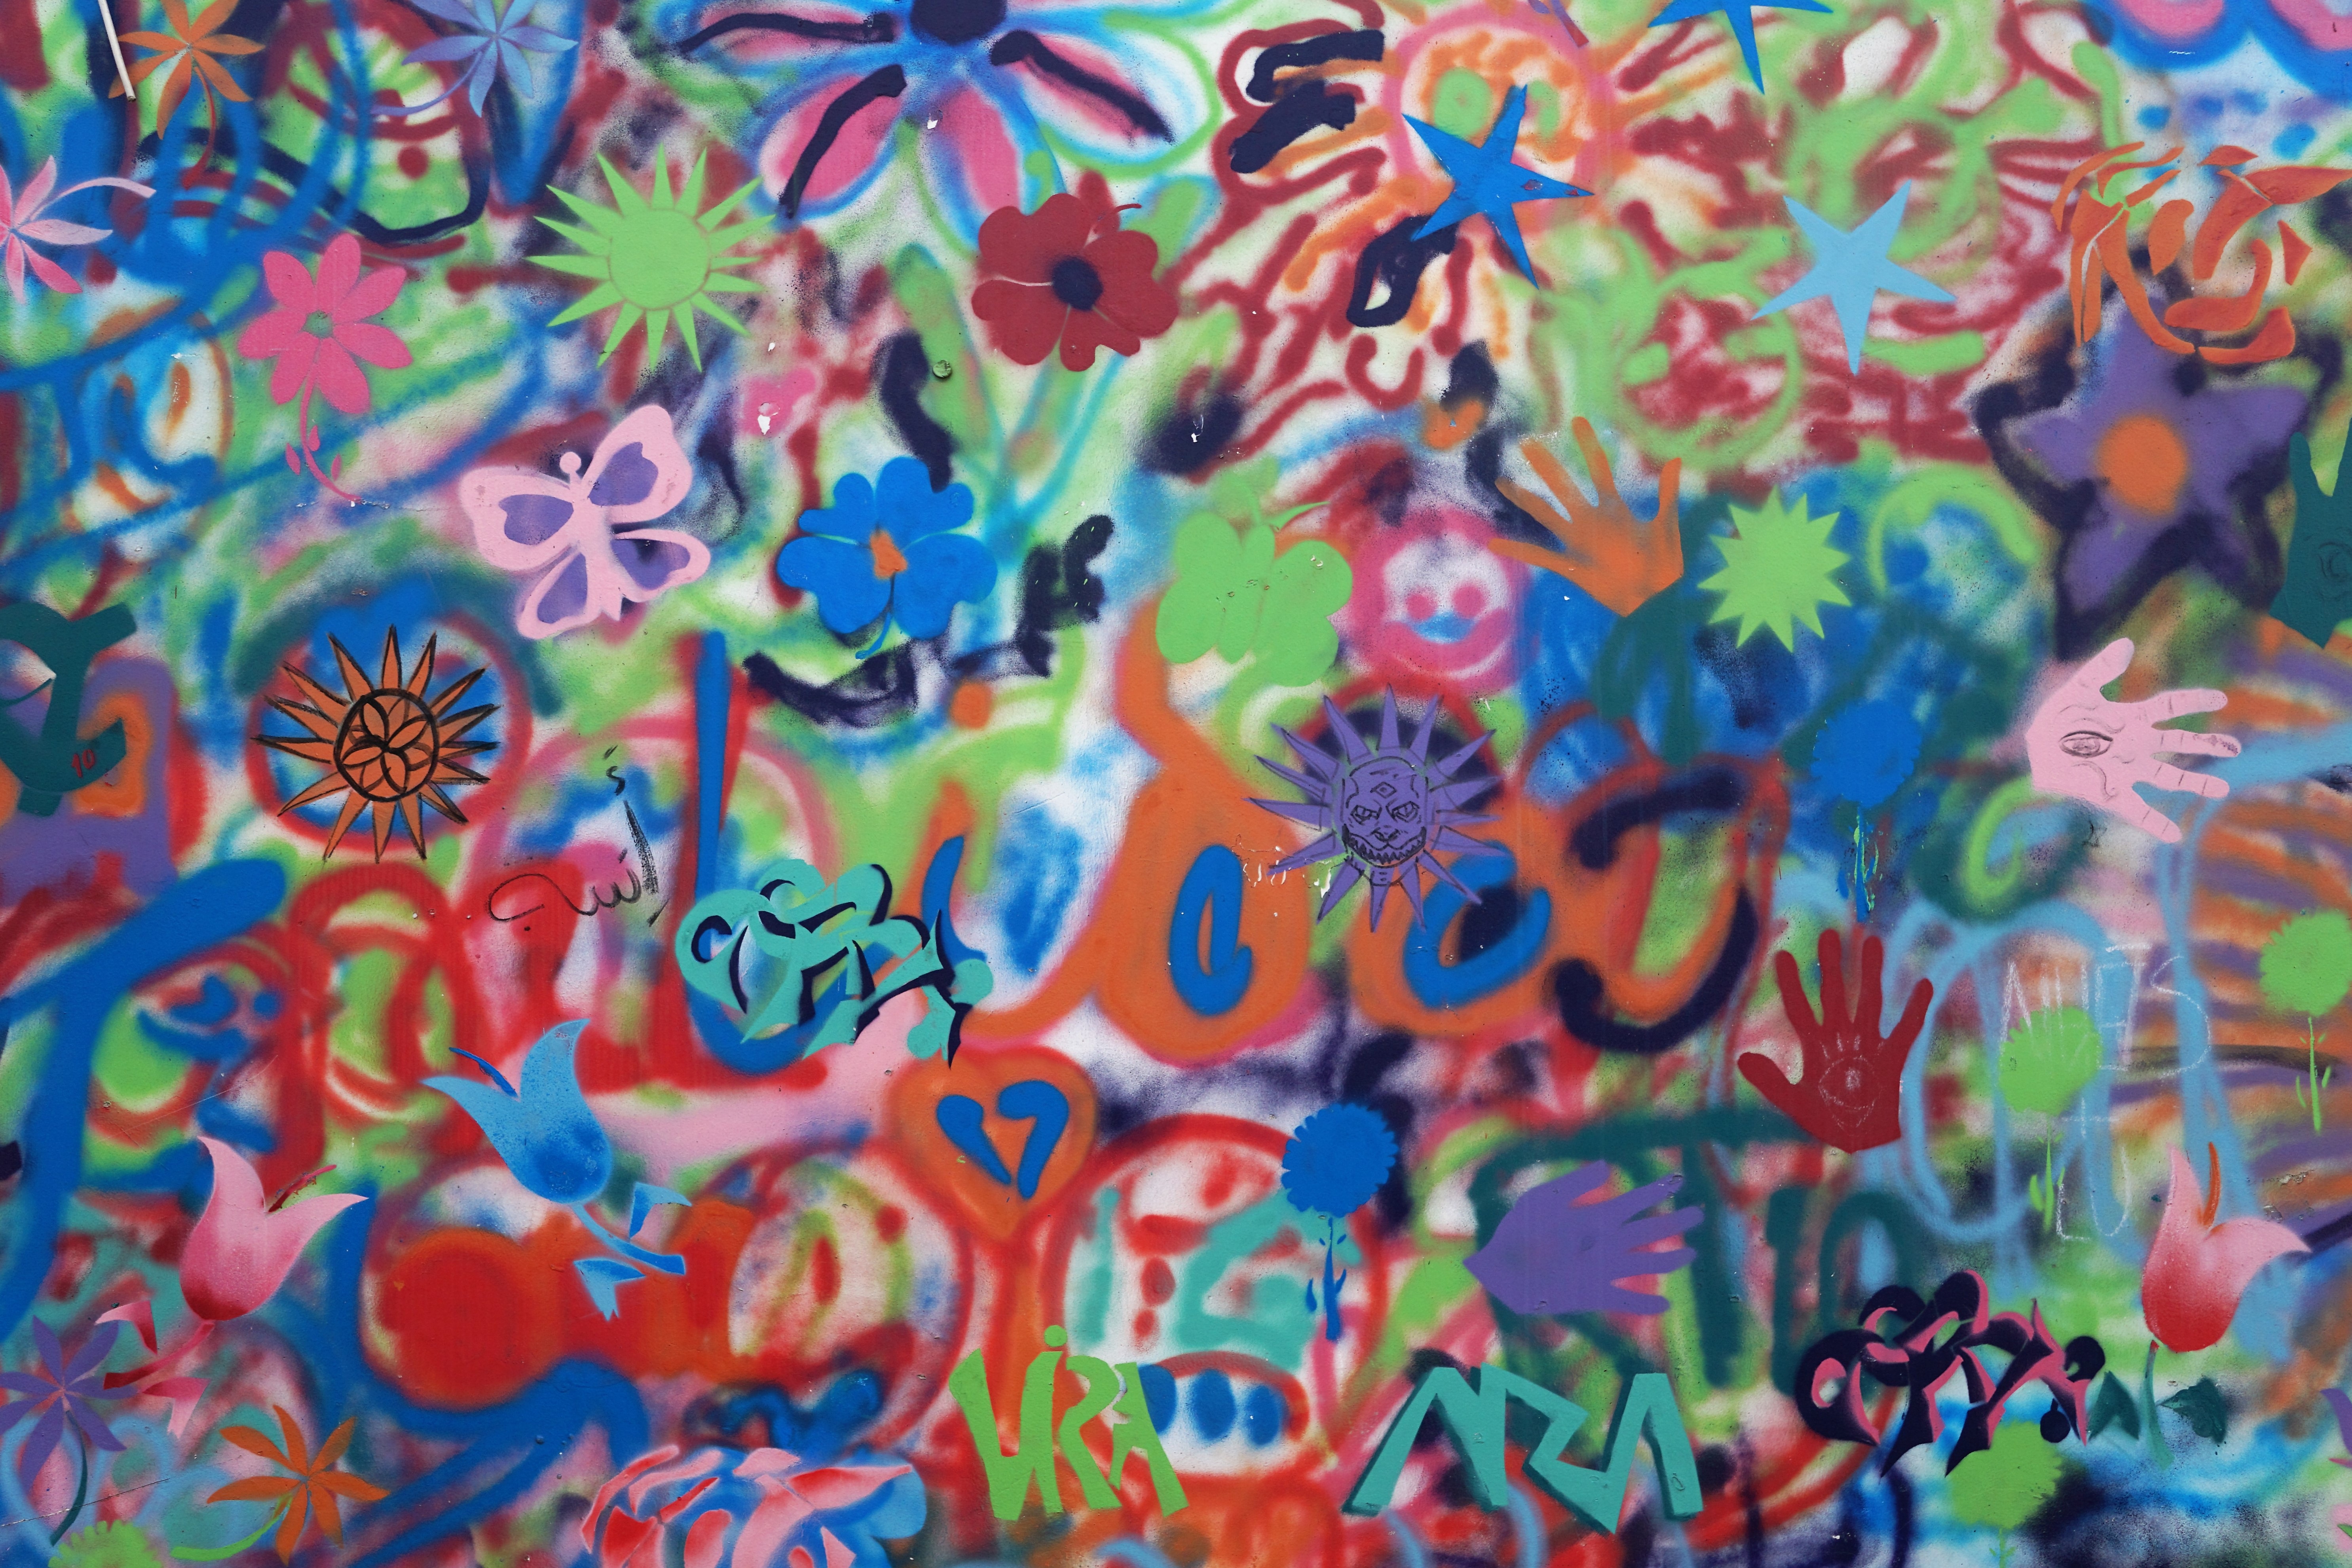
pattern, color, paint, colorful, graffiti, toy, artwork, painting, art, drawing, design, mural, image, artists, modern art, psychedelic art, child art